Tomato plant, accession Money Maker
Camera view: horizontal (90 deg, fisheye); turntable rotation: 300 degrees
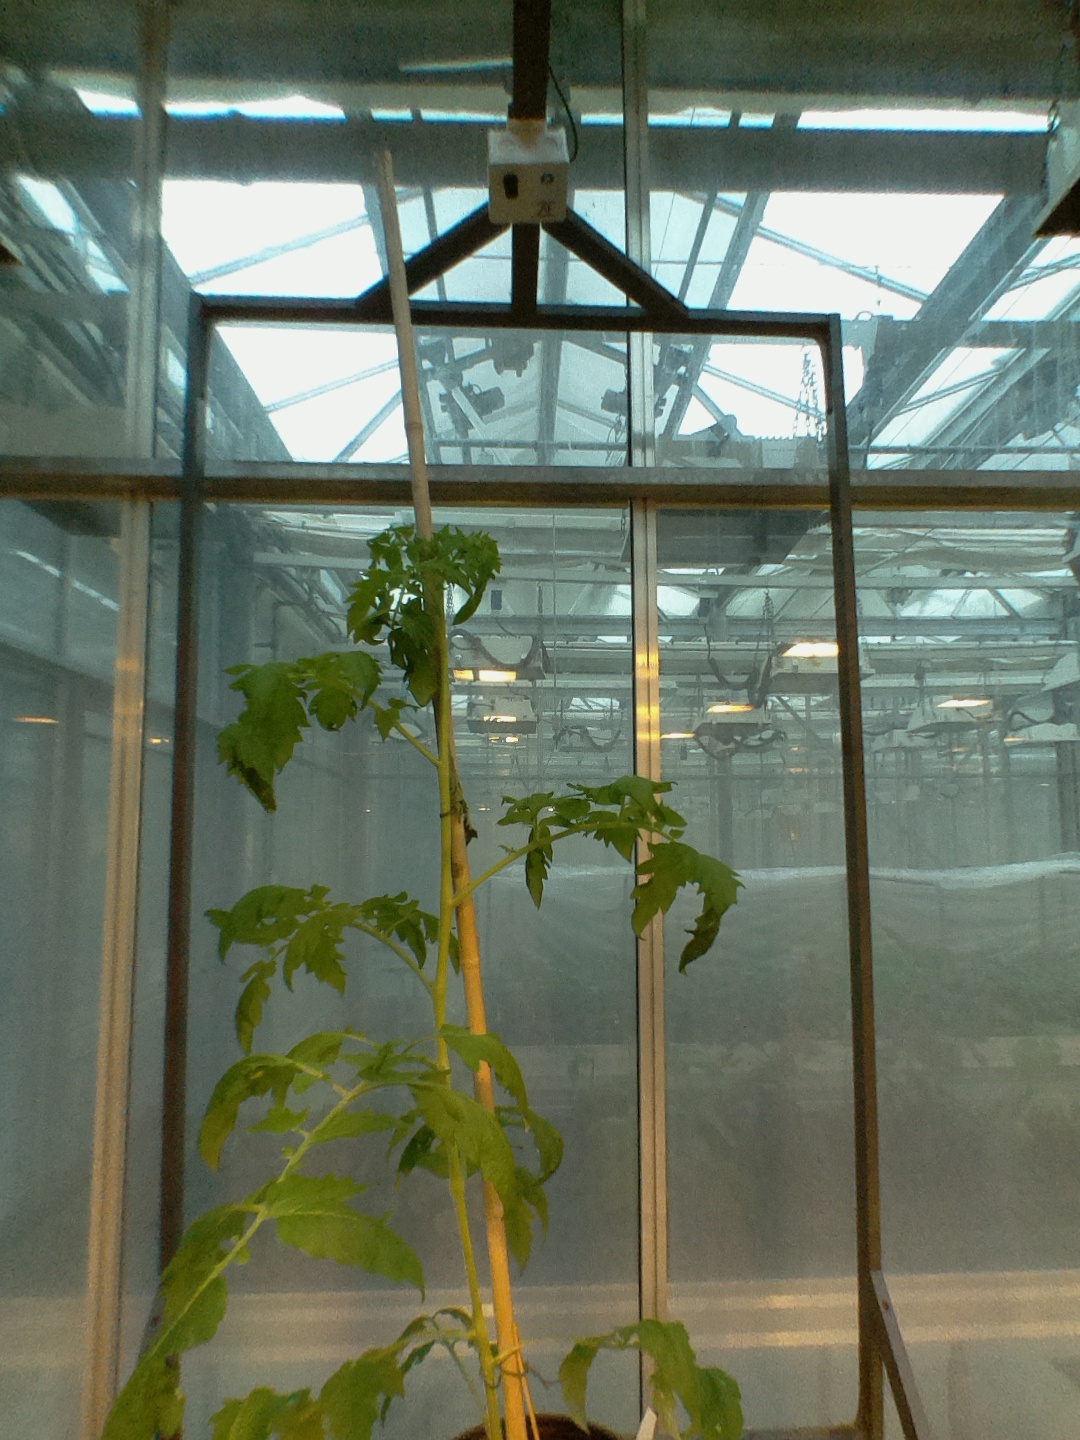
BBCH growth stage 16: 12 of true leaves visible